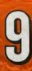
Number: 9